Foday Explorer

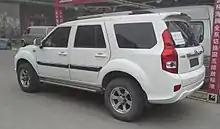
Foday Explorer 6 rear

A major facelift was conducted for the Foday Explorer series called the Explorer 6, changing the design of the front and rear of the SUV massively, with the platform still being based on the Mitsubishi design.